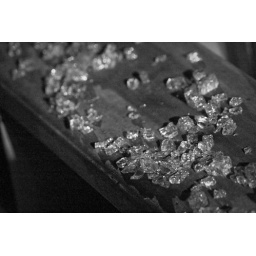
The glass in this bus stop clearly offended someone.